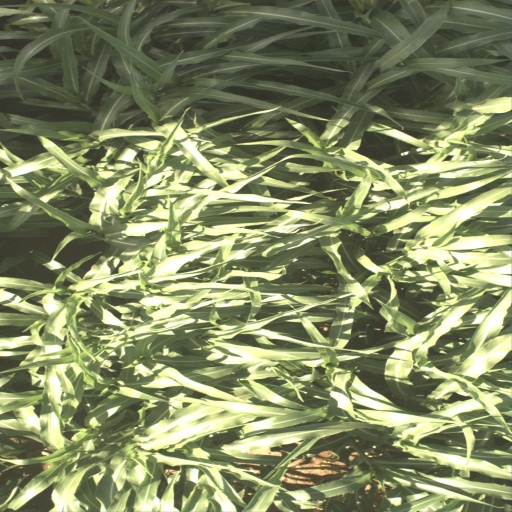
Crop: sorghum